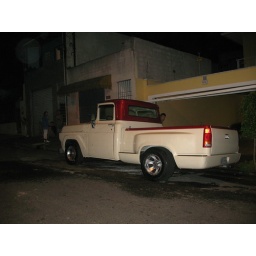
Day 160 of 365 this truck was out in the street it is half chevy and half ford